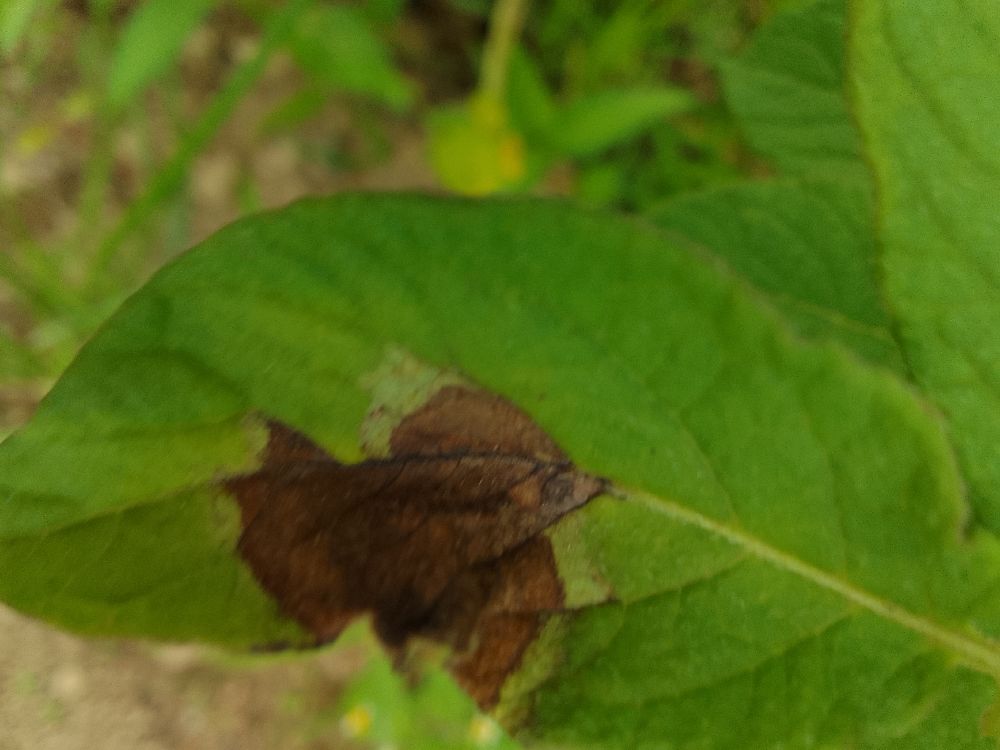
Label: Late blight